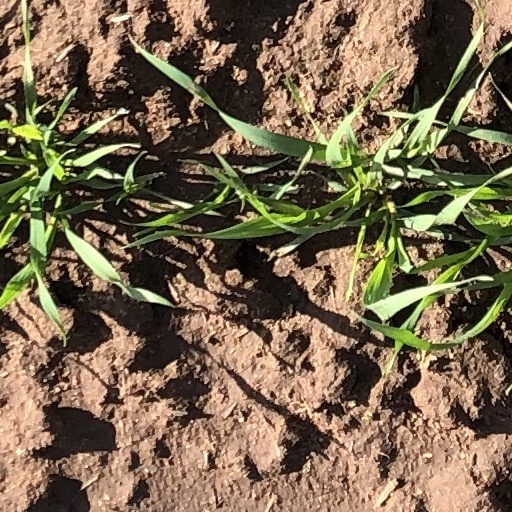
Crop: wheat